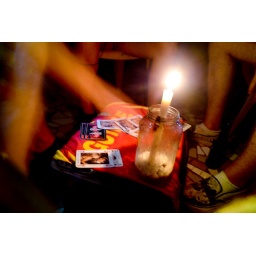
Late-night Spades at the volunteer house in Forecariah after the chicken bbq.